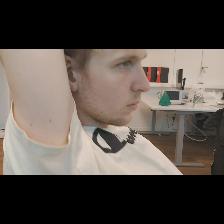
Label: Human